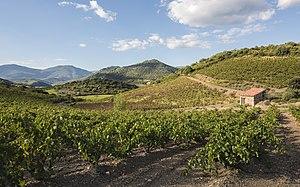
Des collines et des vignes dans la vallée de l'Orb.Roquebrun, Hérault, France. Parc naturel régional du Haut-Languedoc.
Roquebrun est une commune française située dans le département de l'Hérault en région Occitanie.
Les différentes activités humaines sont :
Un mazet, ou maset, est une petite construction rurale à pièce unique, en maçonnerie liée et à couverture de tuiles, que l'on rencontre dans le Languedoc et notamment dans les départements du Gard, de l'Ardèche et de l'Hérault, où elle servait autrefois de maisonnette dominicale aux petites gens des bourgs et des villes.
Le parc naturel régional du Haut-Languedoc est l'un des 54 parcs naturels régionaux de France. Il a été créé en 1973. C'est un territoire rural habité, reconnu au niveau national pour son exceptionnelle valeur patrimoniale et paysagère.